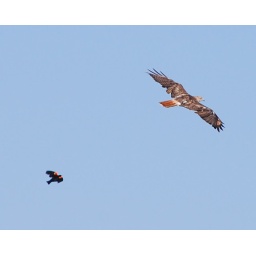
The red-winged black bird is protecting his turf by chasing (mobbing) the red-tailed hawk.